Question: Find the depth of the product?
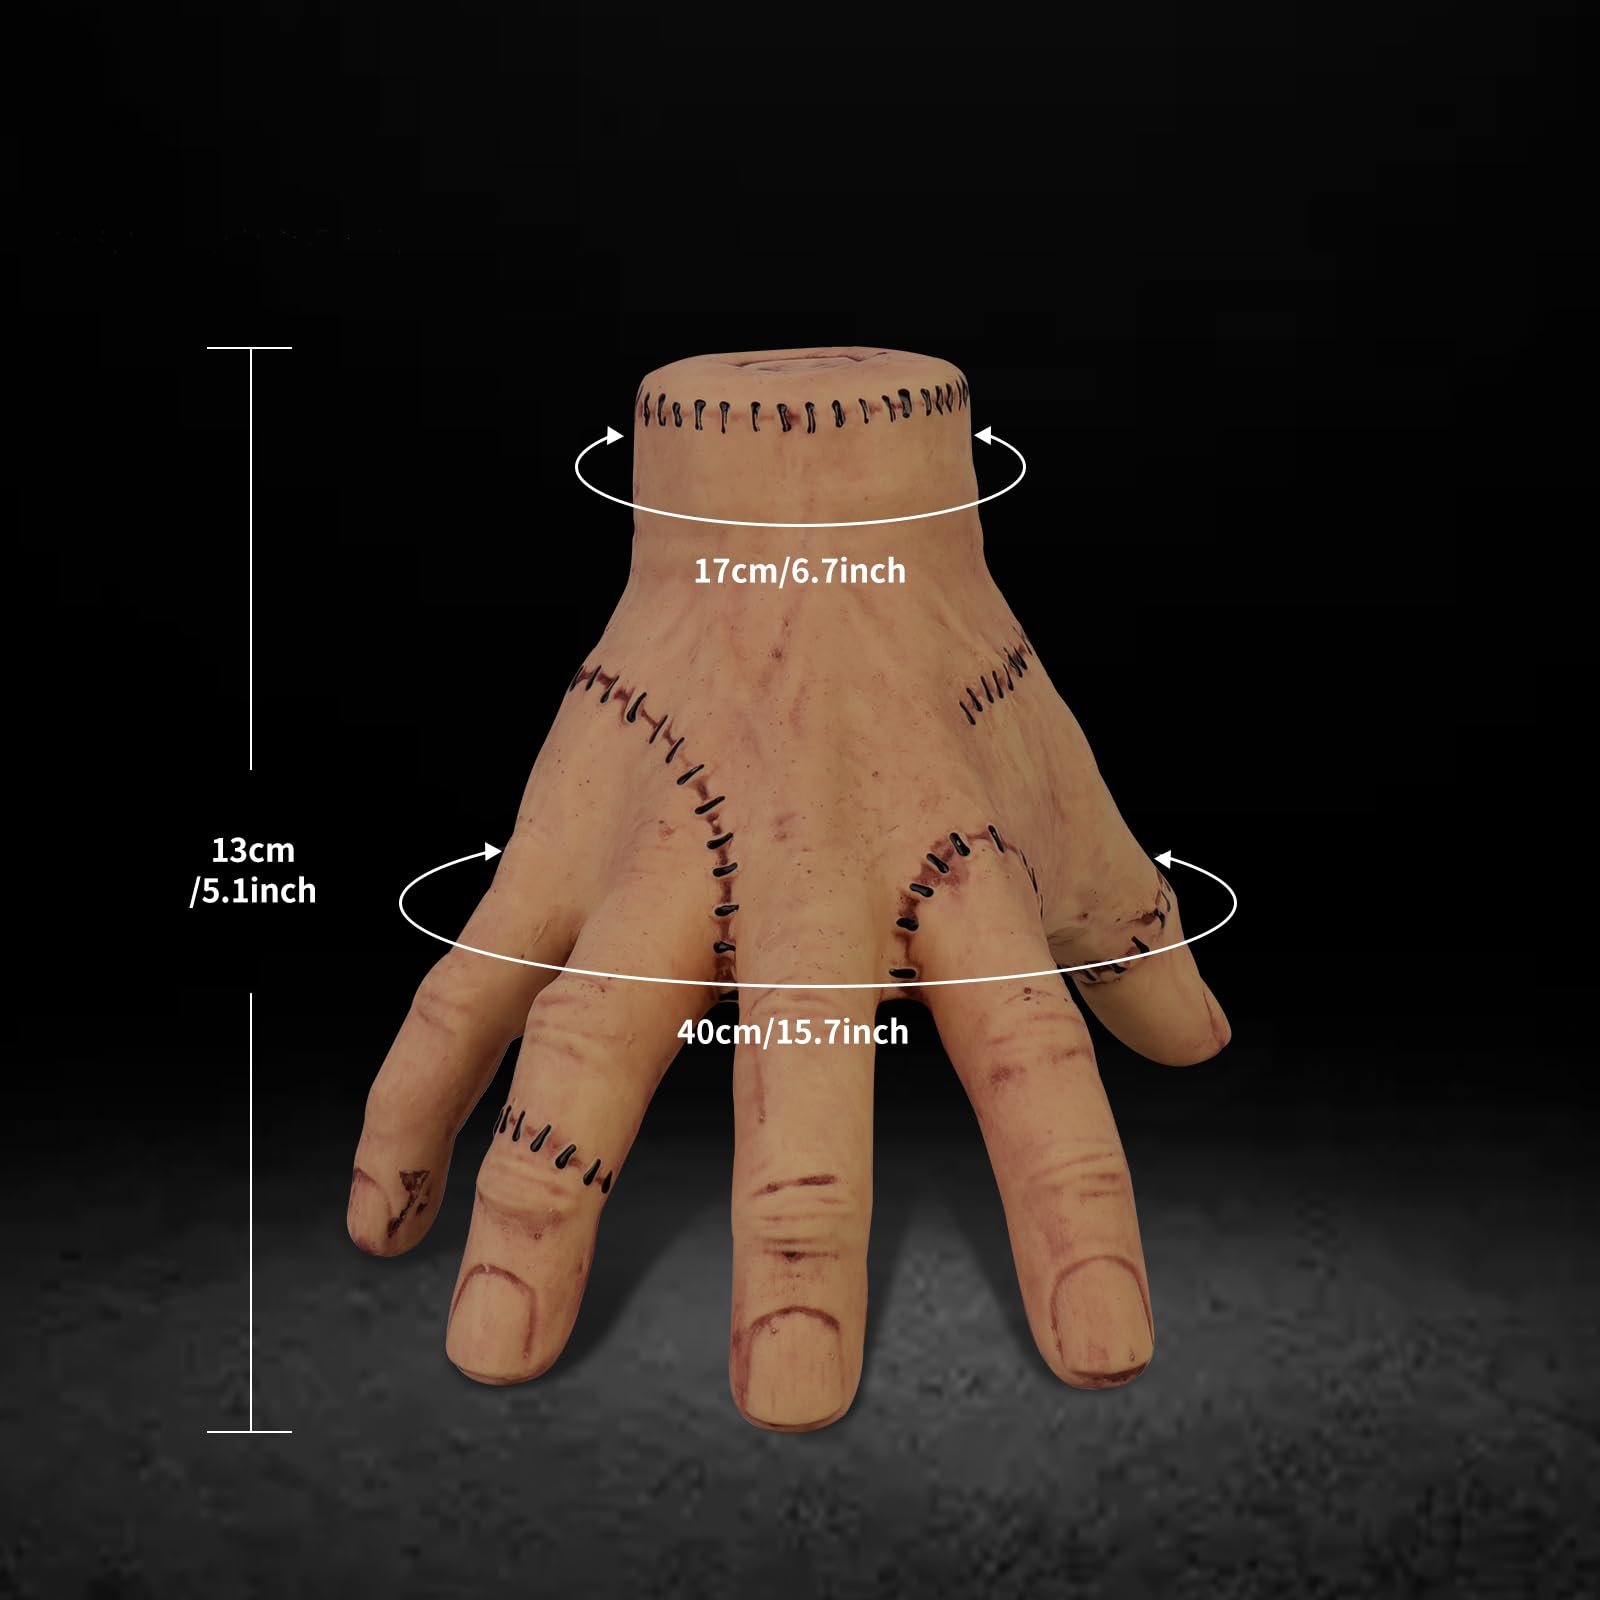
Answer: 40.0 centimetre